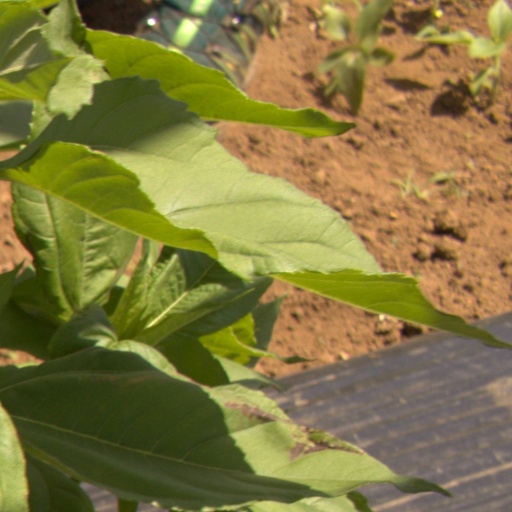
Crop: Jerusalem artichoke